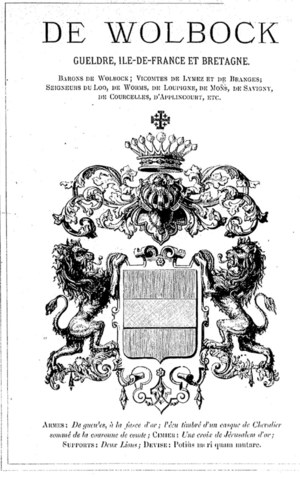
Page de garde du mémoire inséré dans le Nobiliaire Universel
La famille de Wolbock est une famille subsistante de la noblesse française, de noblesse d'extraction, originaire de Gueldre et établie en France au XVIᵉ siècle.